Casa do Sítio Tatuapé

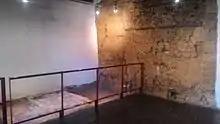
Rammed earth wall

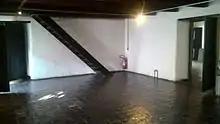
"Canela-preta" wood floor and doors

The walls were built using the technique of rammed earth, with a thick and massive appearance. Inside, a central door was structured, with a porch, flanked by two front rooms, in addition to the guest rooms and the chapel, also called the hermitage, which no longer exists. It also opens to a main hall, through which one has access to other rooms or alcoves, and it also has two attics that differ from other examples of the colonial period in that they have only a gable roof. The main hall is a gathering area for the family itself and also for the slaves.